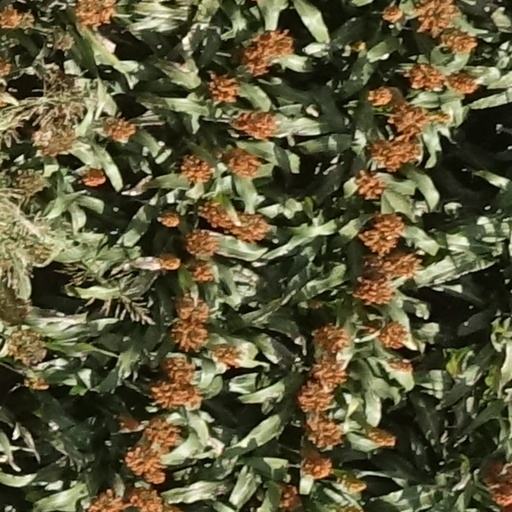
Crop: sorghum